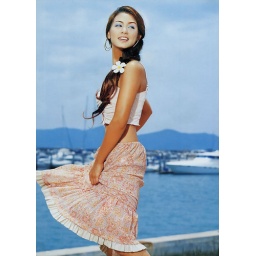
girl beside beach